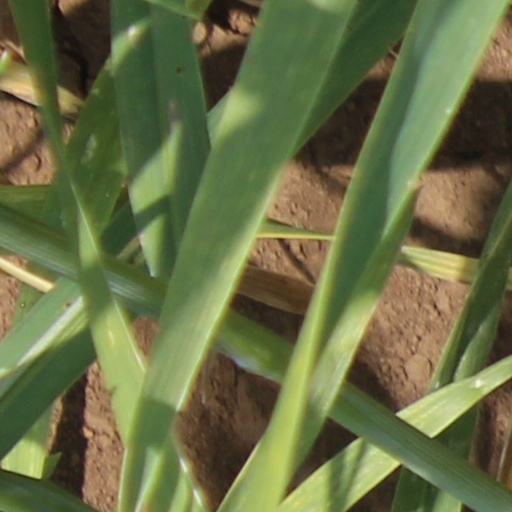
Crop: wheat